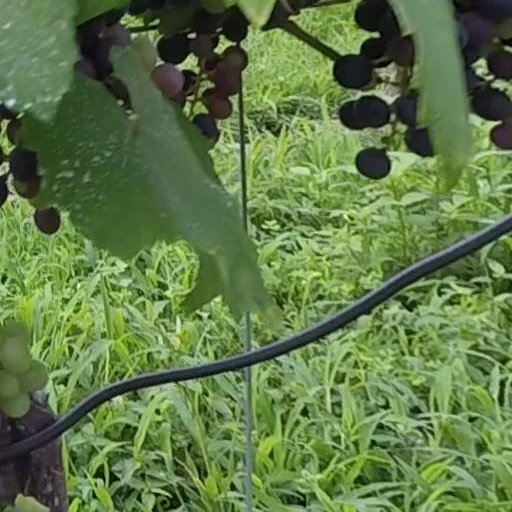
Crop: grape